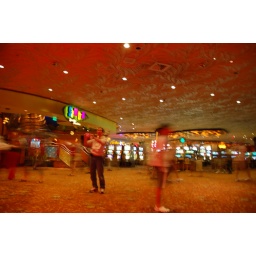
A guy taking a picture of his family is the only person in the Mirage standing still.